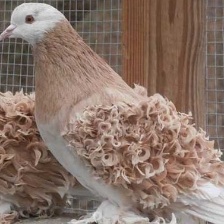
Species: FRILL BACK PIGEON
Scientific name: COLUMBA LIVIA DOMESTICA